Old Man Drinking a Glass of Beer

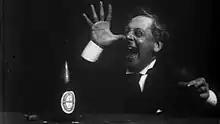
Screenshot from the film

Old Man Drinking a Glass of Beer (AKA: "Comic Faces") is a 1897 British short silent comedy film, directed by George Albert Smith, featuring a man drinking a glass of beer whose face and hands become increasingly lively as a result. The 35-second, single-shot film shows comedian Tom Green, according to Bryony Dixon of BFIfilms, "performing what is known as a 'facial', that is a piece direct to camera showing changing facial expressions. The ability to get close up to the star was a great advantage that film had over the stage and early filmmakers were keen to exploit it."